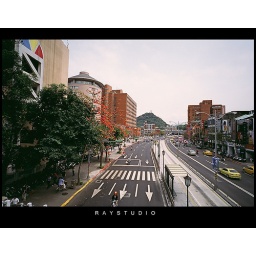
silk cotton tree in the road